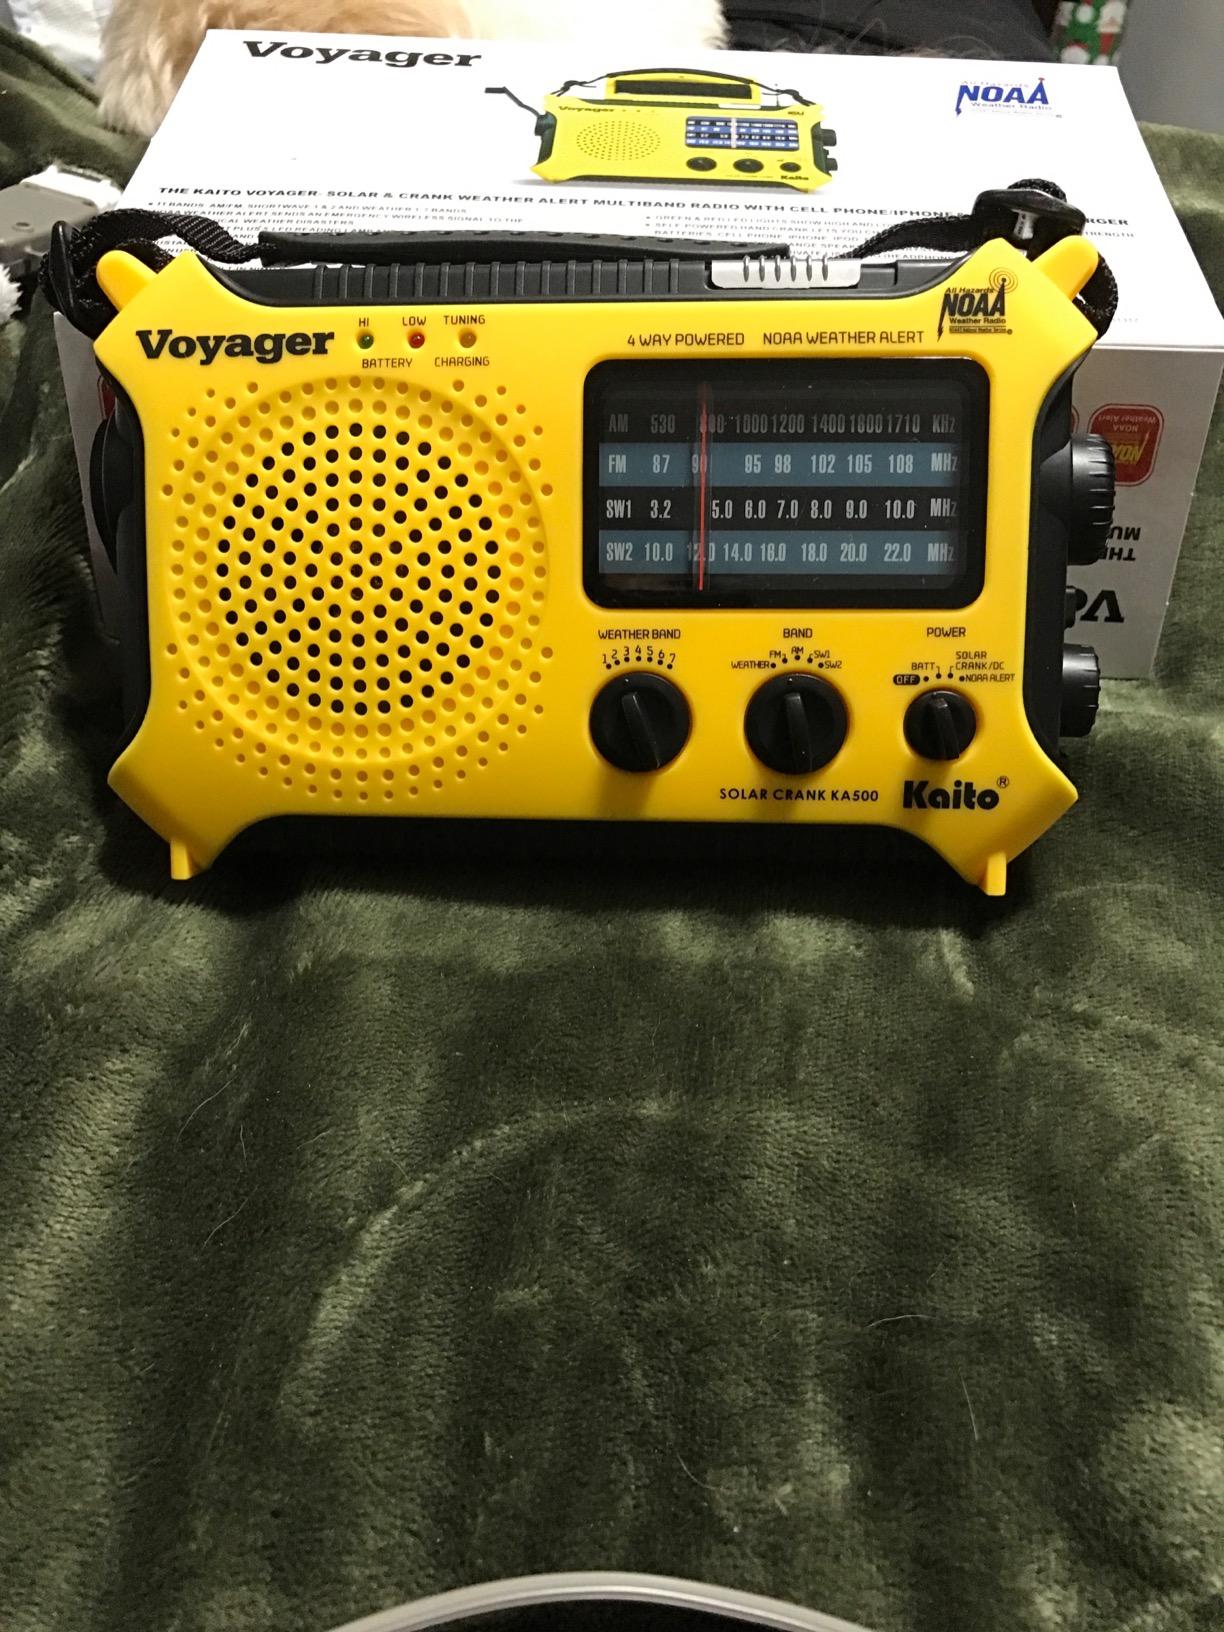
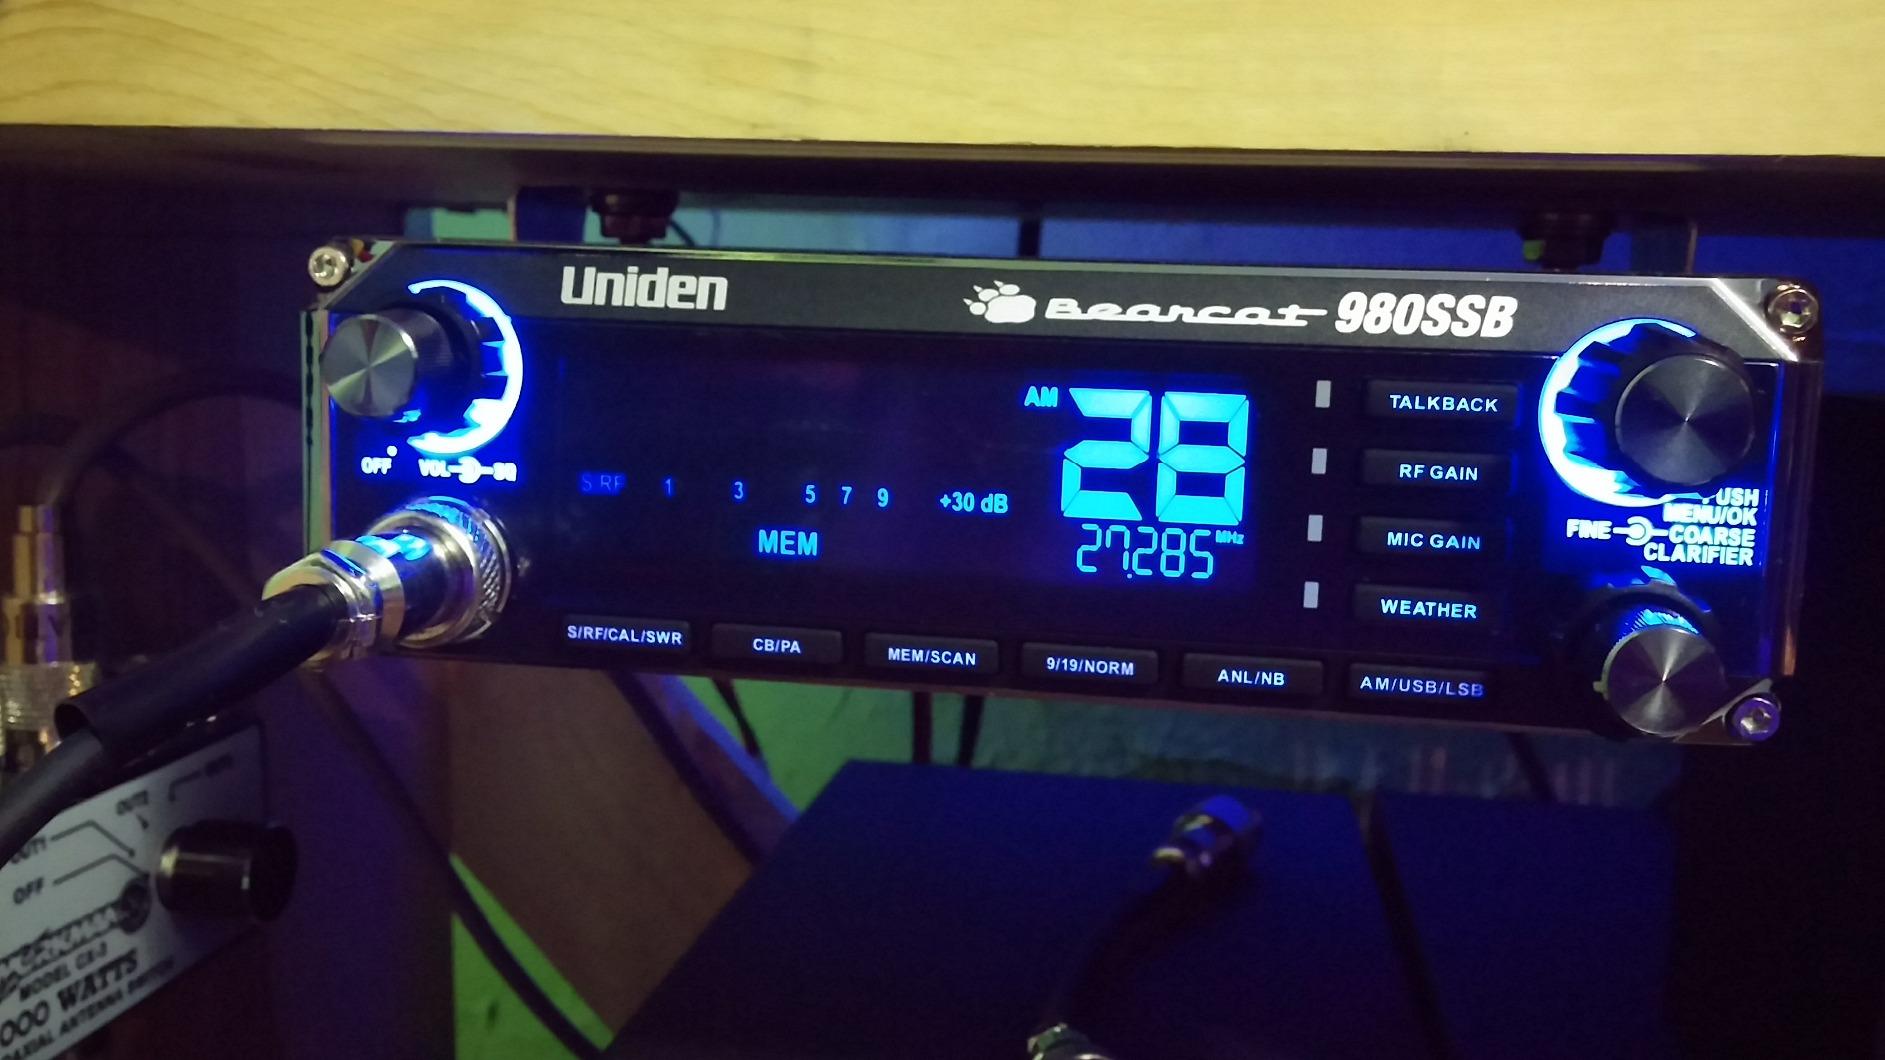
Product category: radio
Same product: no